Grand Prix (video game)

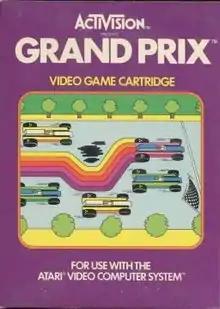

Grand Prix is a racing video game designed and programmed by David Crane for the Atari 2600 and published by Activision in 1982. The player races along a horizontally scrolling track, viewed from a top down perspective, while avoiding other cars. The goal is to get the fastest possible time. There are four tracks which are completely straight and only differ in length and the number of narrow bridges.